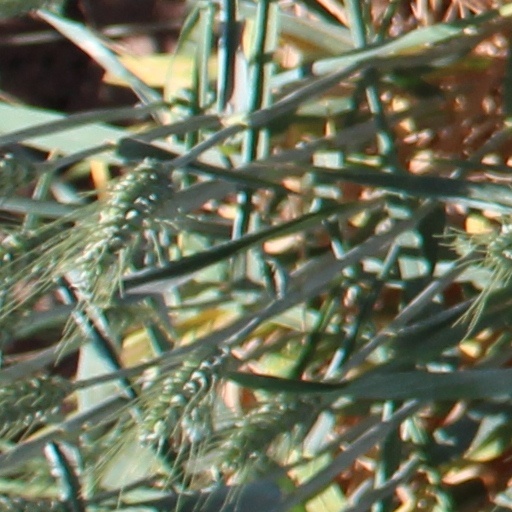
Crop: wheat